Administrative divisions of Zhytomyr Oblast

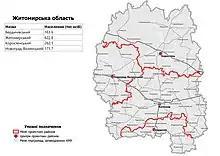
Raions of Zhytomyr Oblast as of August 2020.

In 2020, Zhytomyr Oblast was subdivided into 28 regions: 23 districts ("raions") and 5 city municipalities ("mis'krada" or "misto"), officially known as "territories governed by city councils".